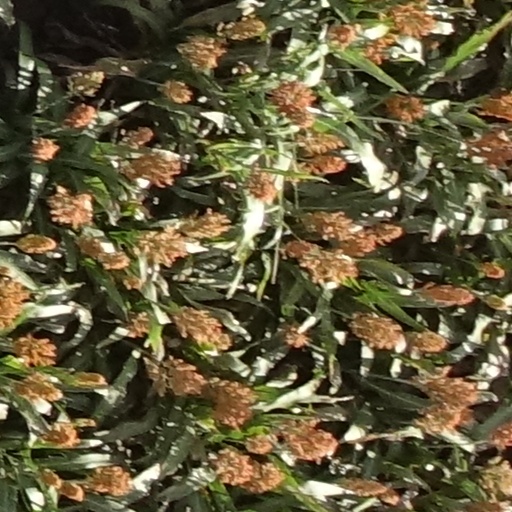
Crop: sorghum